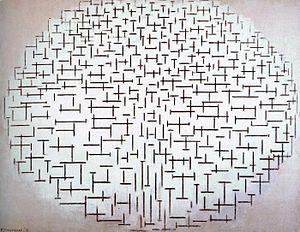
De Stijl est un mouvement artistique des Pays-Bas, fondé en 1917 par Theo van Doesburg, qui publie d'octobre 1917 à janvier 1932 une revue d'art, De Stijl, organe de diffusion des idées néoplasticiennes de Piet Mondrian et des membres du groupe de Stijl. Ces peintres, architectes, sculpteurs et poètes ont profondément influencé l'architecture du XXᵉ siècle, en particulier le Bauhaus et ensuite le style international.